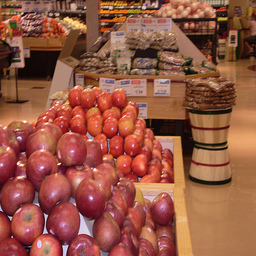
Label: Apple